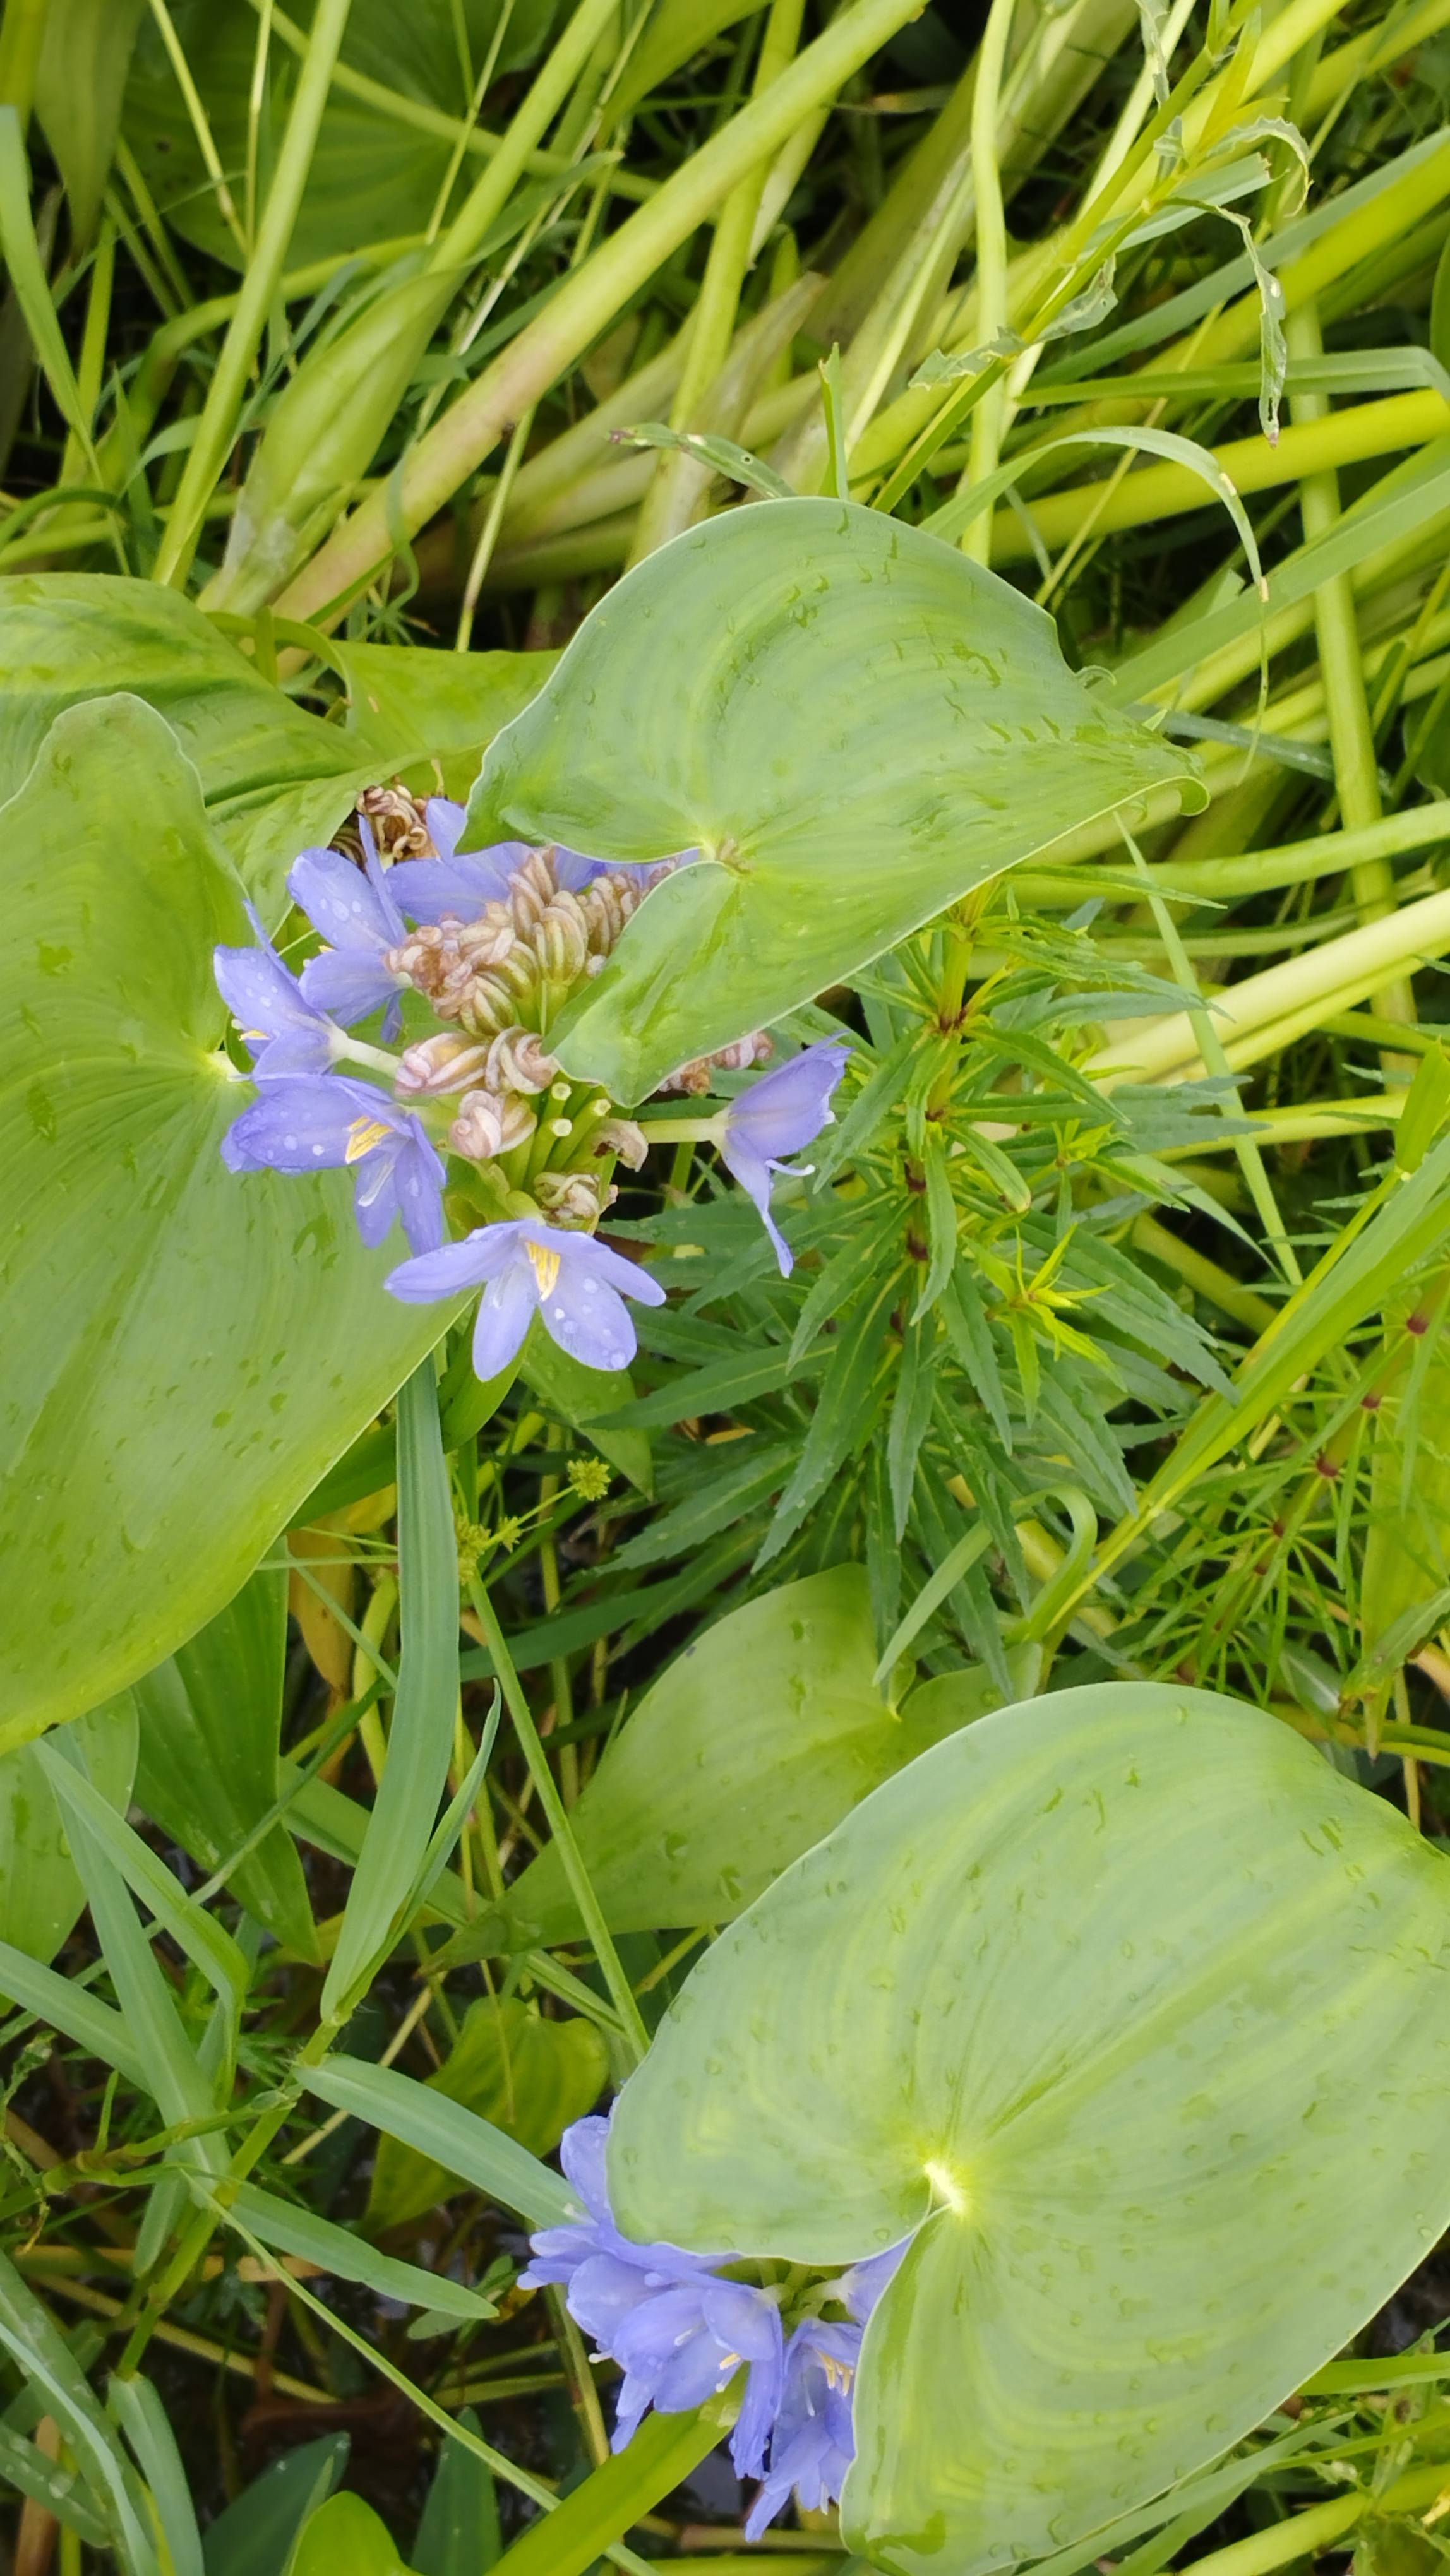
Species: Heartleaf False Pickerelweed (Monochoria korsakowii)